Santana (band)

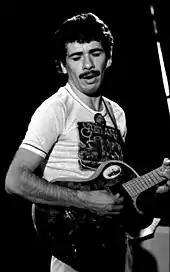
Carlos Santana in 1973

13 months after "Caravanserai", Santana released "Welcome". "Welcome" was the first of four consecutive albums to achieve gold certification, as opposed to the previous four, which all at least reached platinum status. The album peaked at number 25 on the "Billboard" 200, the lowest of the band's career so far. The next few albums contained a more experimental style than their previous work, beginning with "Borboletta", which fared arguably worse than its predecessor, despite climbing five spots higher on the Billboard album charts in the US.